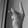
ASL letter: K